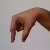
The image shows a hand gesture representing the letter 'Q' in Indian Sign Language.